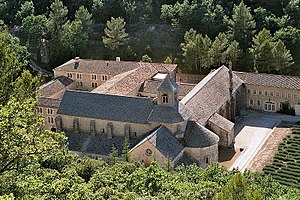
Middelalderen / Højmiddelalderen / Kirkeliv
Sénanqueklostret i Gordes, Frankrig.
Middelalderen er en periode i Europas historie der går fra 400-tallet frem til og med 1400-tallet. Den begyndte med det Vestromerske Riges fald og overgik til renæssancen og opdagelsestiden. Middelalderen er mellemperioden mellem de tre traditionelle dele i den vestlige historie: antikken, middelalderen og moderne tid. Middelalderen bliver underinddelt i tidlig middelalder, højmiddelalder og senmiddelalder.